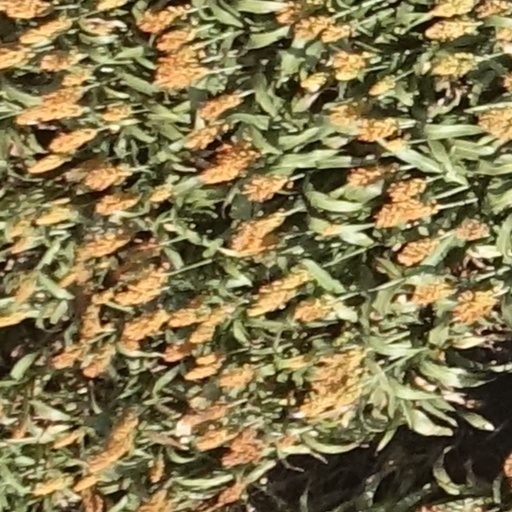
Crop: sorghum